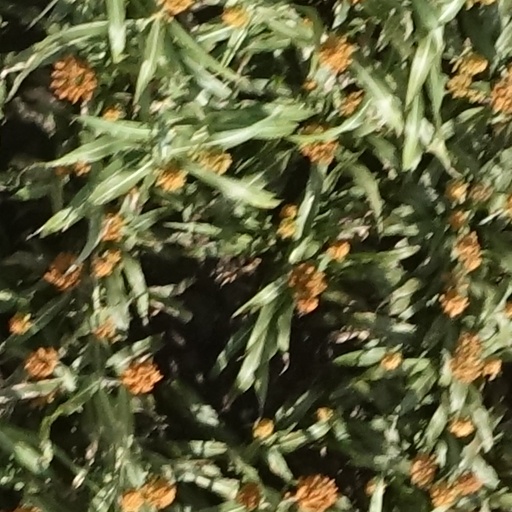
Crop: sorghum